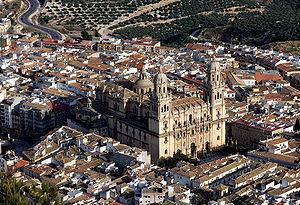
Jaén est une ville espagnole ainsi qu'un municipio, capitale de la province du même nom au nord-est de l'Andalousie. Sa population estimée en 2009 de 116 557 habitants représente environ un sixième de la population totale de la province. La ville est encadrée par l'aire métropolitaine de Jaén, dont elle fait partie, et qui compte un tiers de la population totale de la Province de Jaén.